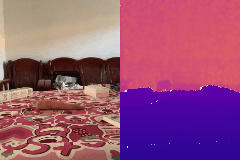
Label: carrot